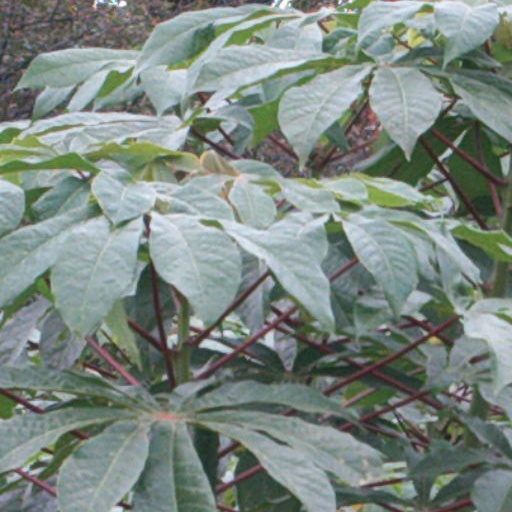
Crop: cassava